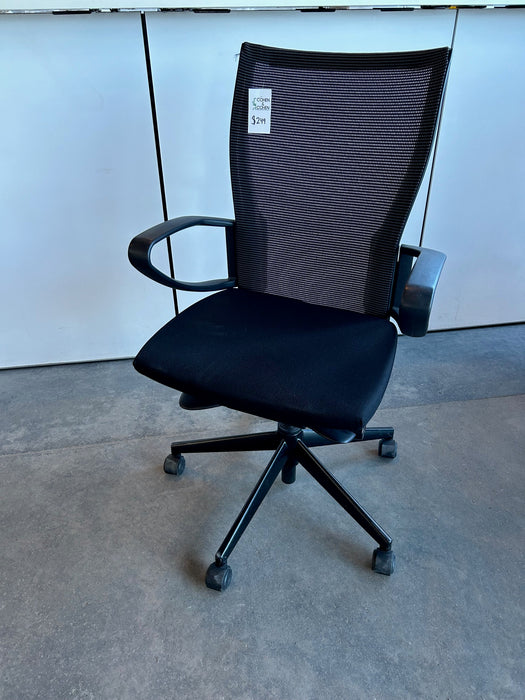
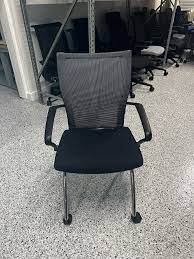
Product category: items_chair
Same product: yes